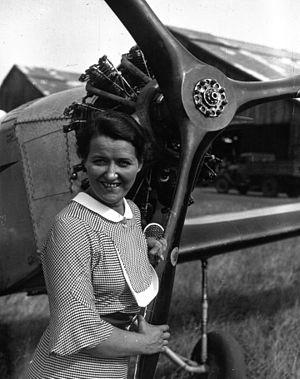
Maryse Hiltz et son avion
Maryse Hilsz née Marie-Antoinette Hilsz le 7 mars 1901 à Levallois-Perret et morte le 30 janvier 1946 au Moulin-des-Ponts est une militaire et une pionnière de l'aviation française.